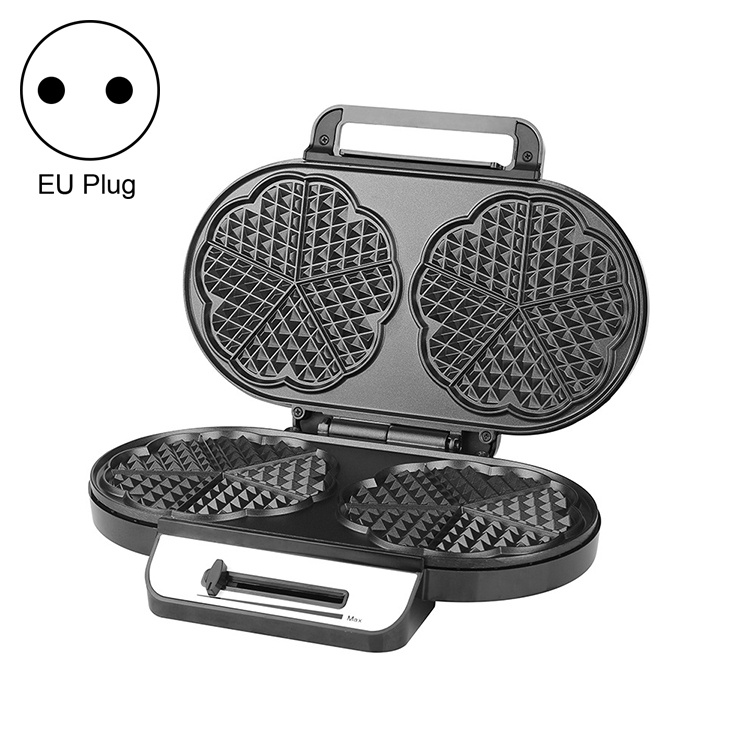
Household Waffle Maker Toaster Double Dish Heating Mini Breakfast Machine Sandwich Electric Cake Baking Machine, EU Plug
1. Product size: 31.5x23x7.5cm 2. Color box size: 34.6x9.8x25.2cm 3. Product weight: 2.2kg 4. Safe and environmentally friendly, durable 5. Non-stick material, easy to demould, high temperature resistance 6. Clean and hygienic, non-toxic and tasteless
Brand: DealBuddy
Category: Home & Garden > Kitchen & Dining > Kitchen Appliances > Toasters & Grills > Waffle Irons